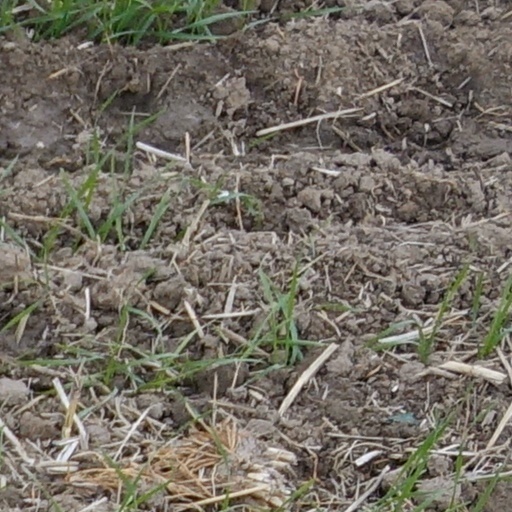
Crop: wheat